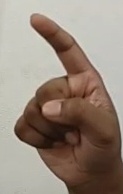
ASL sign: Z